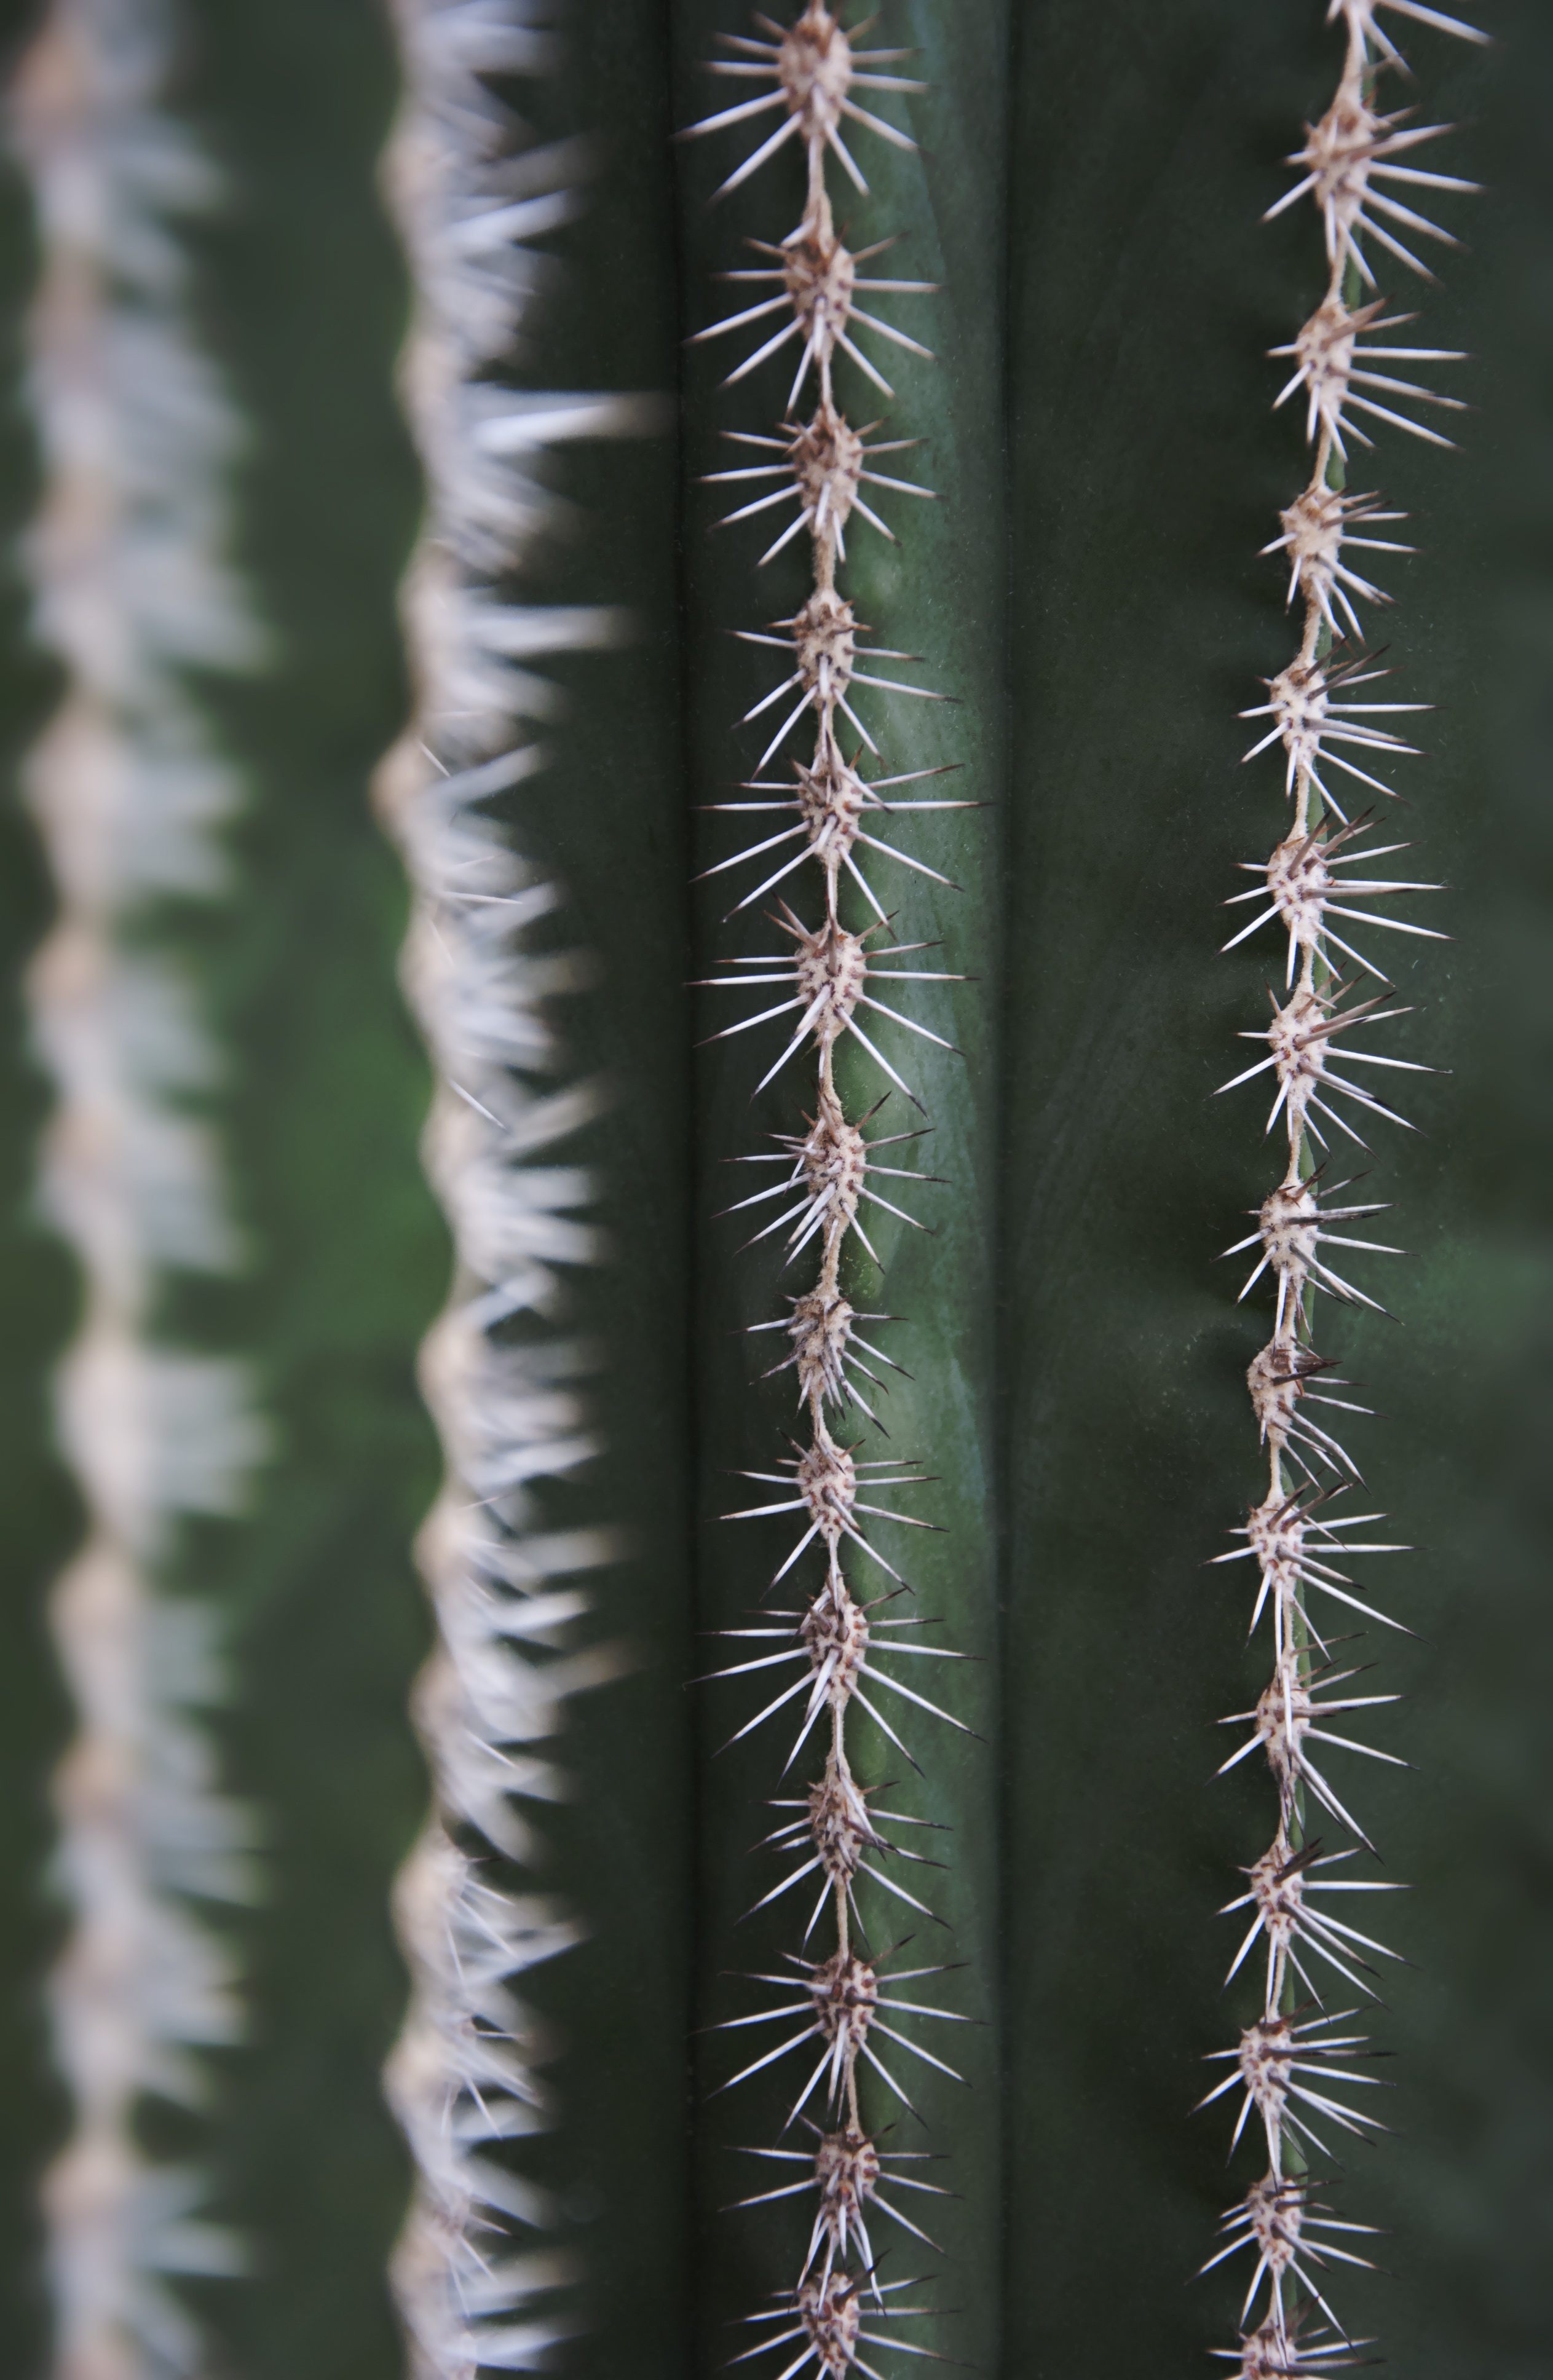
nature, prickly, cactus, plant, flower, green, botany, close, flora, close up, thorns, caryophyllales, spur, flowering plant, cactus greenhouse, plant stem, land plant, thorns spines and prickles, hedgehog cactus, acanthocereus tetragonus, san pedro cactus